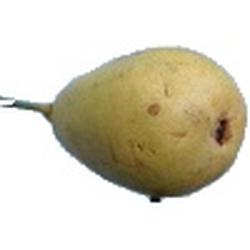
Label: Pear